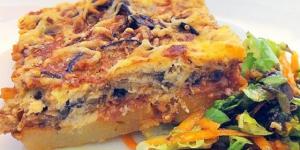
pastel de platano y carne